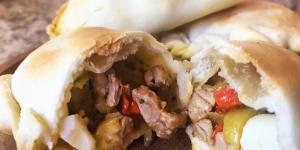
empanadas criollas